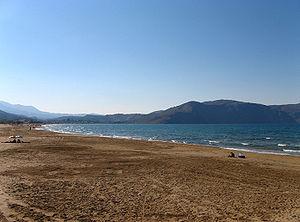
Georgioúpoli, anciennement Georgioúpolis, est un village de Grèce, situé en Crète, dans le nome de la Canée. Ce village se trouve sur la côte septentrionale de la Crète, au fond de la baie de l'Almiros, à 43 km à l'est de La Canée et à 22 km à l'ouest de Réthymnon dans la municipalité d'Apokóronas. Cette ville tire son nom du prince Georges de Grèce, haut-commissaire de l'île pendant la brève période d'autonomie de l'île au début du XXᵉ siècle.